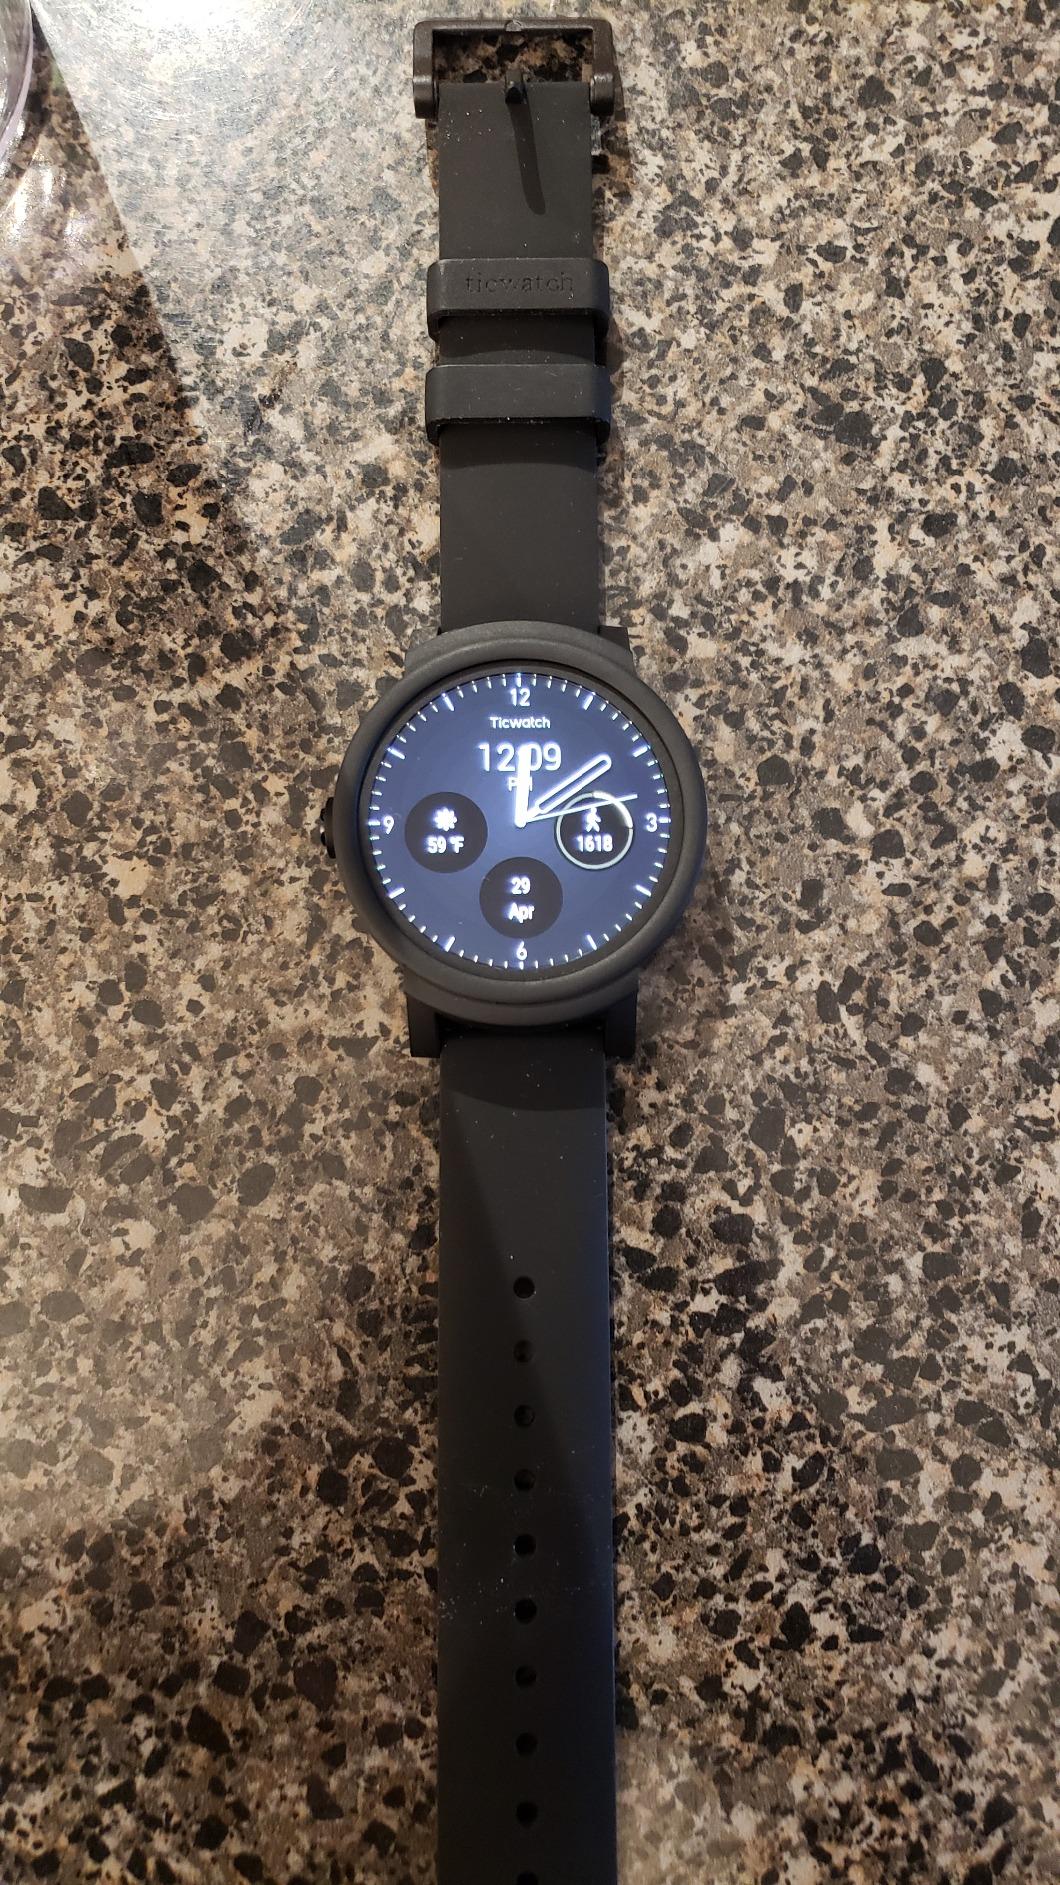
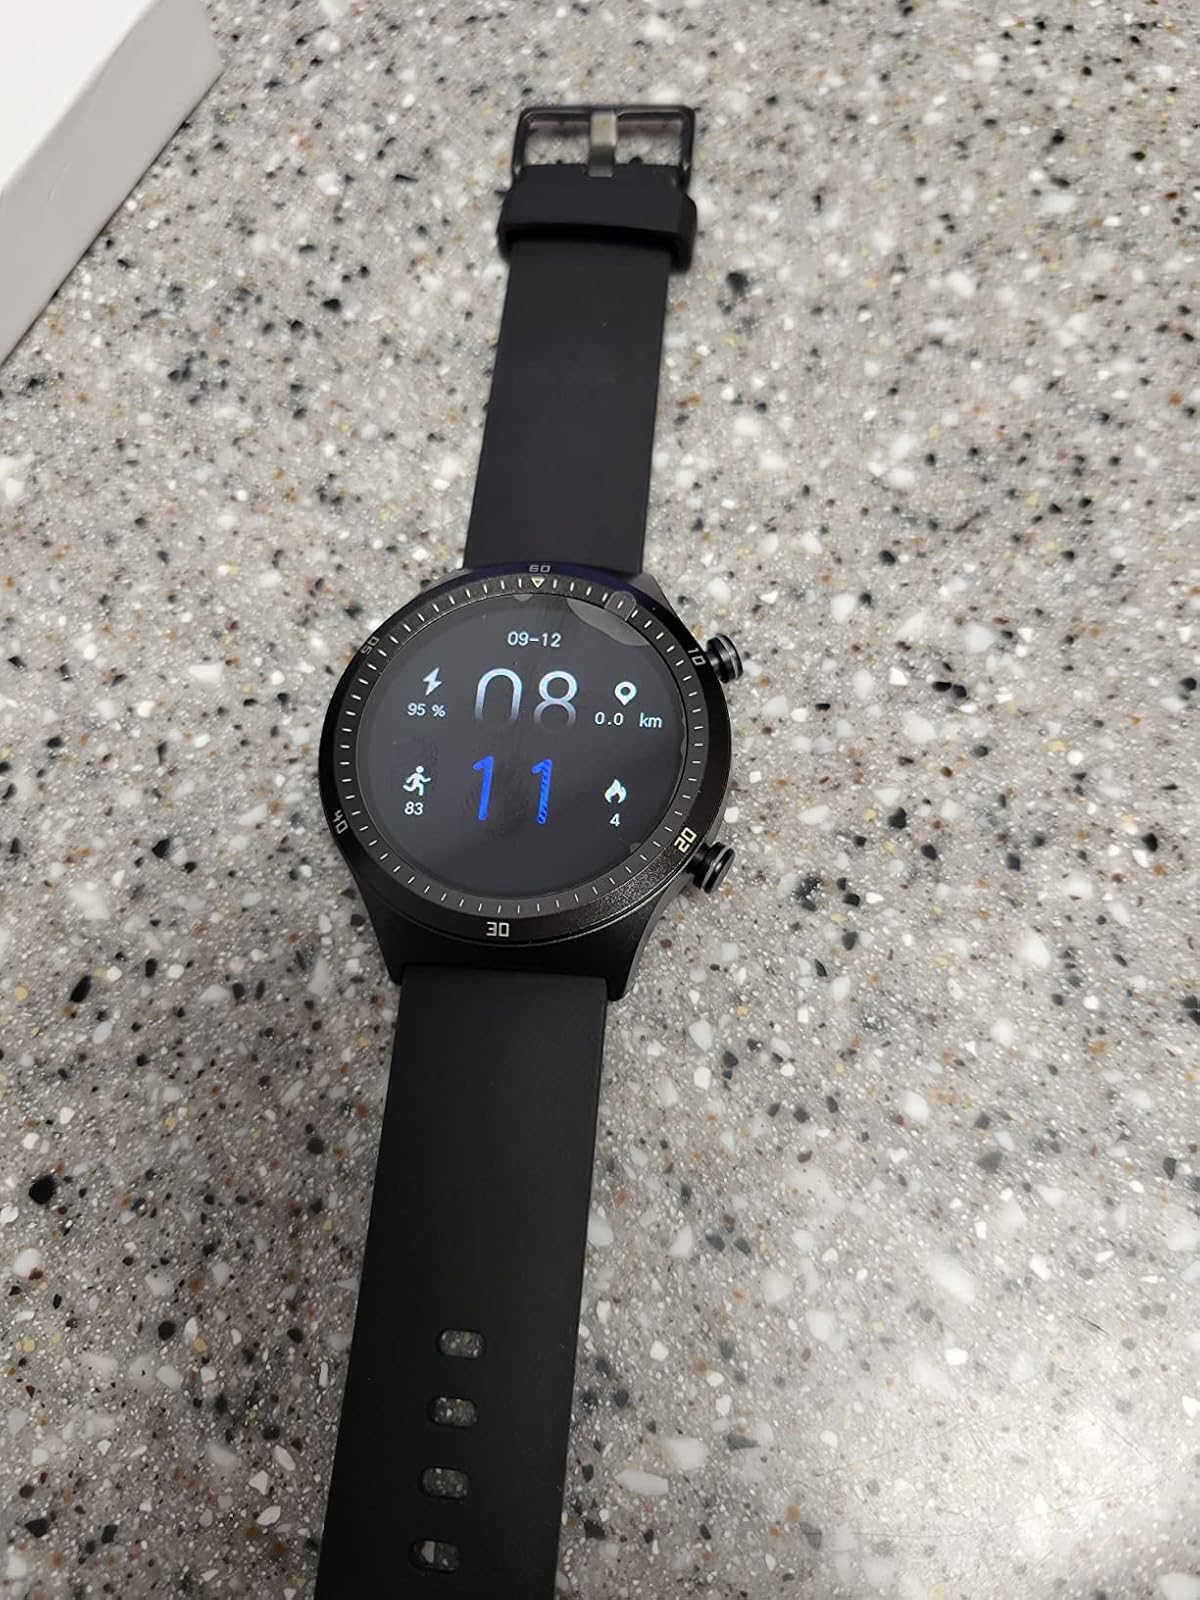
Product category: smartwatch
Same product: no